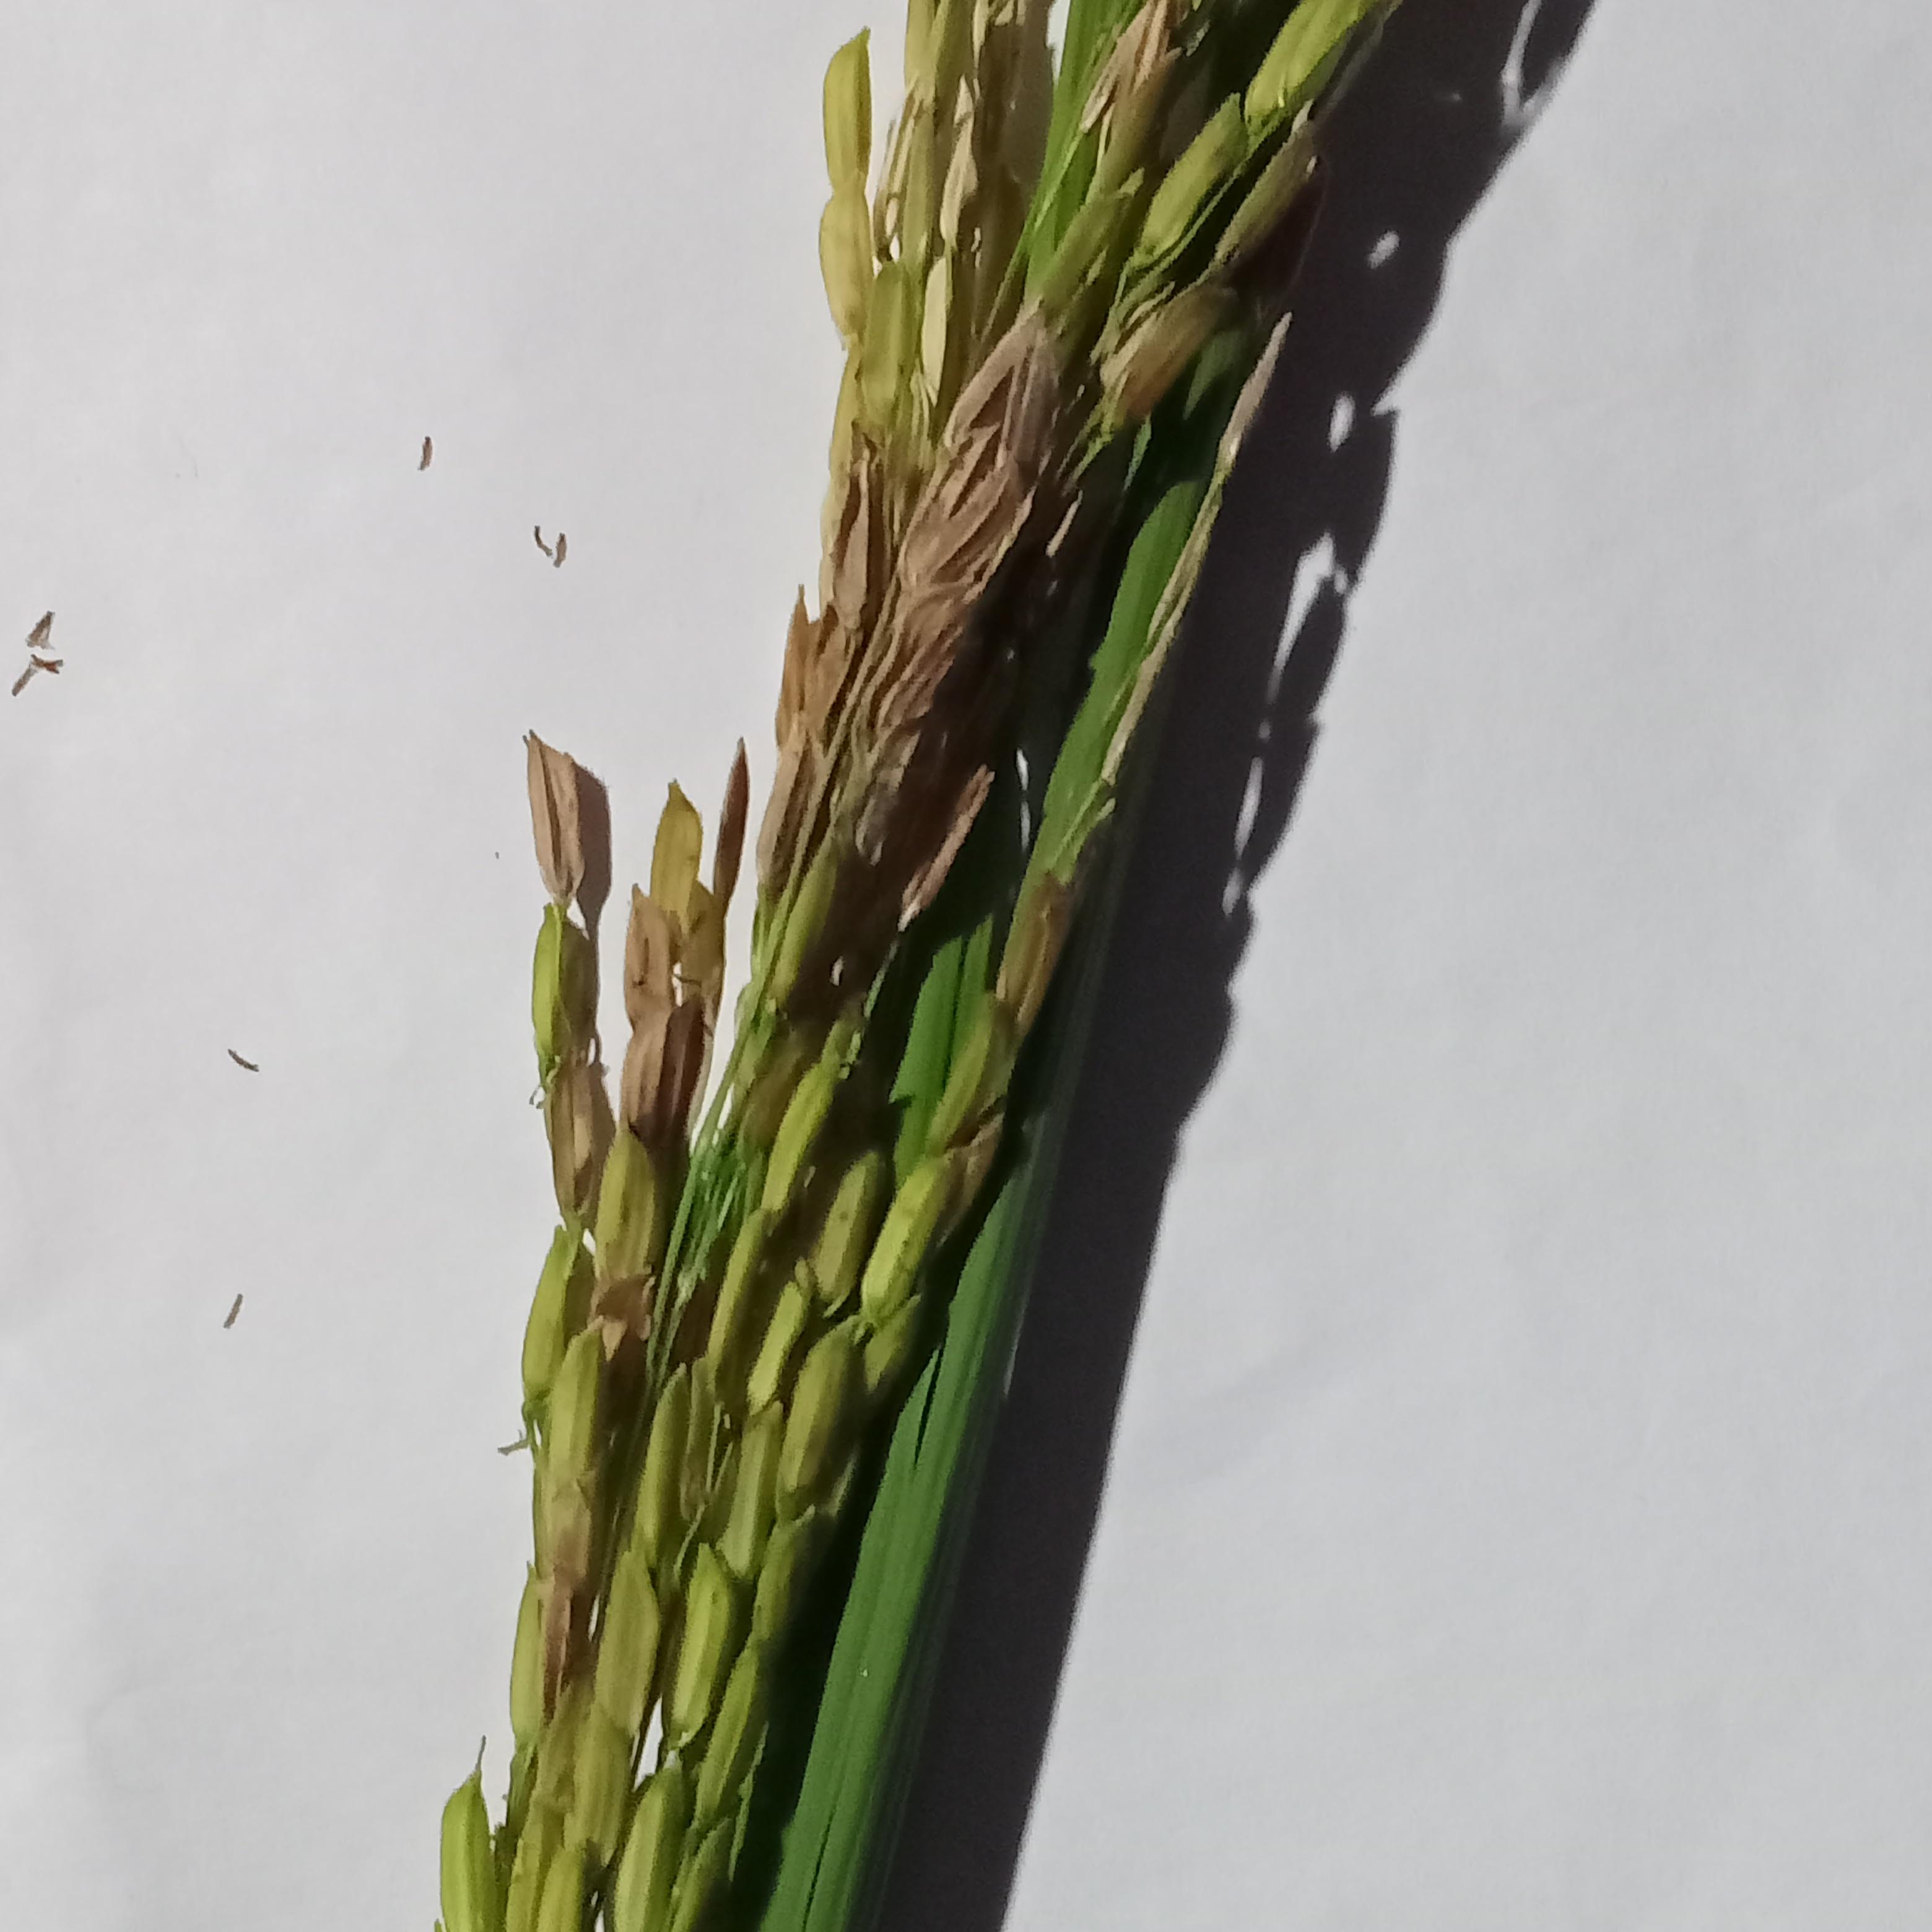
Label: Rice___Neck_Blast